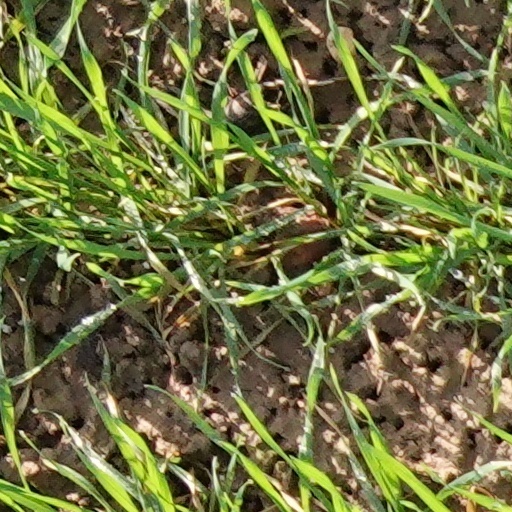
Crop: wheat